Julia Shipley Carroll

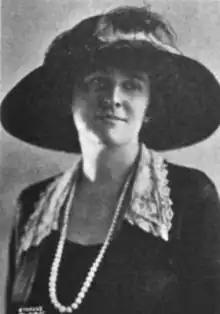
Carroll in a 1921 publication

Julia Shipley Carroll (February 3, 1887 – August 28, 1960), later Julia S. Pollister, was an American suffragist, clubwoman, magazine editor, and business manager. She was president of the Women's Advertising Club of St. Louis, Missouri.